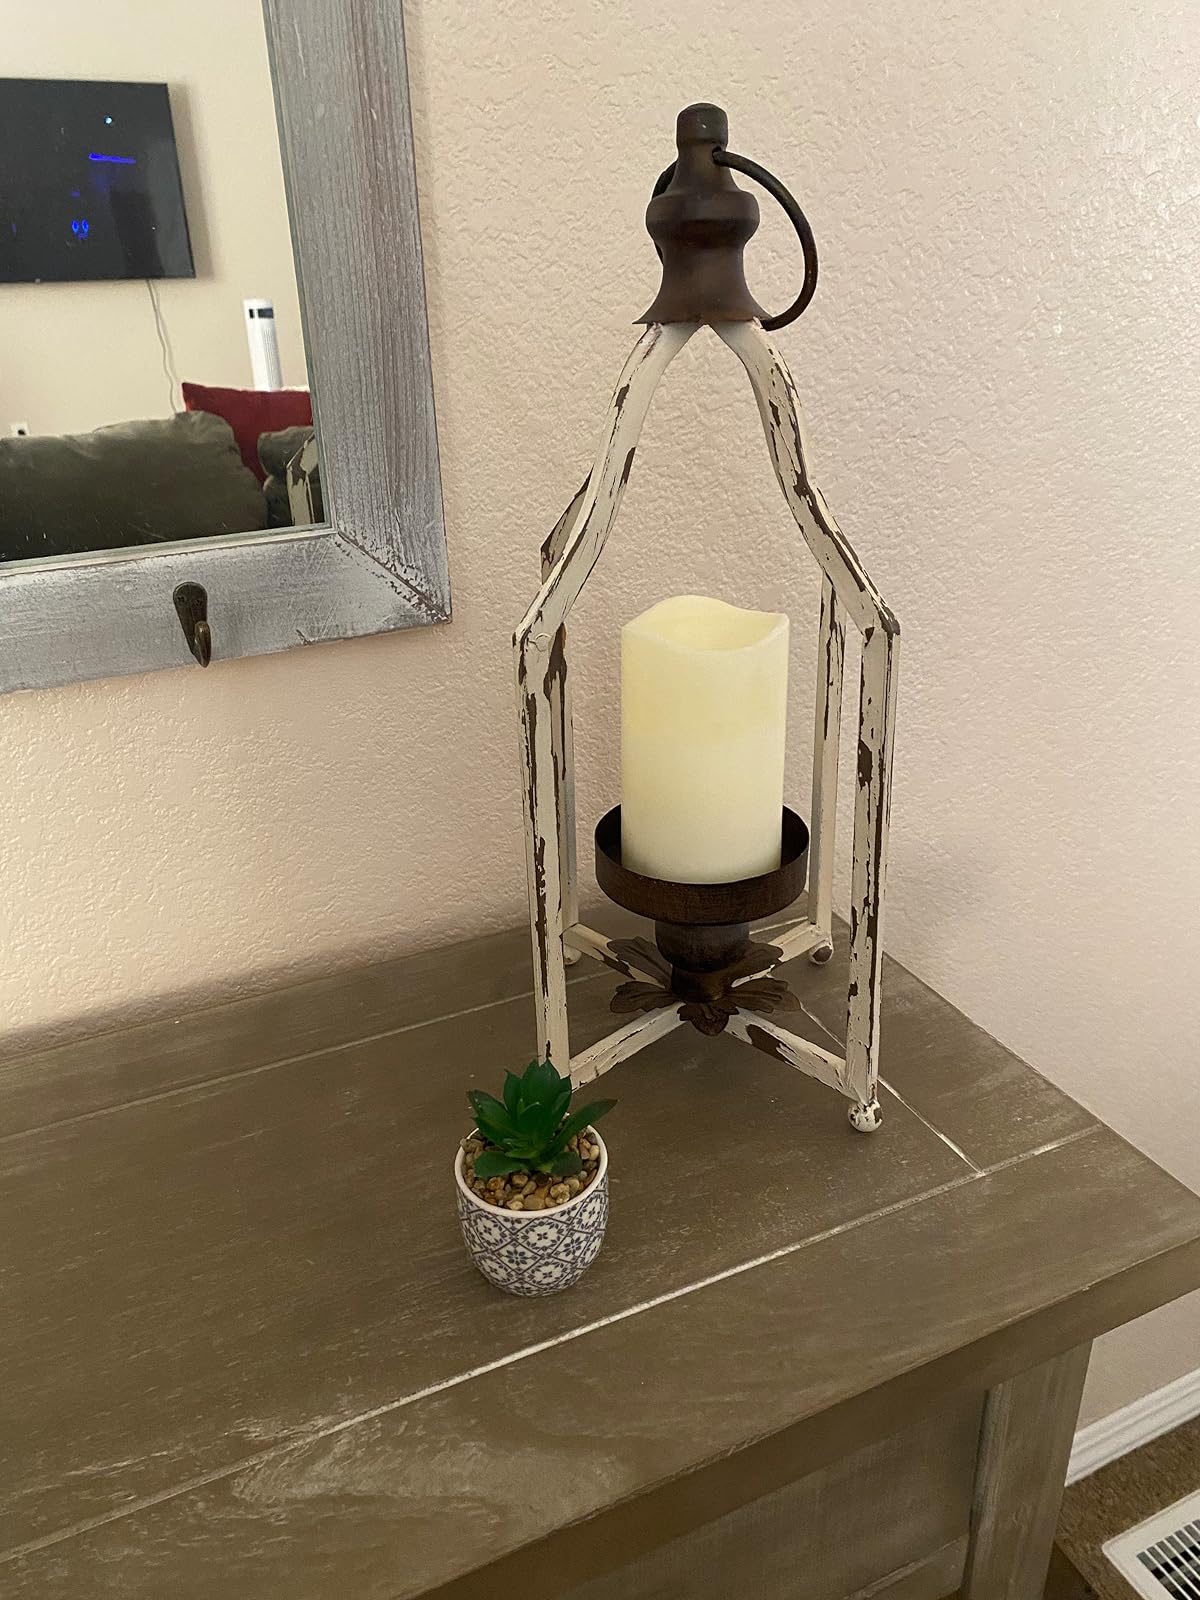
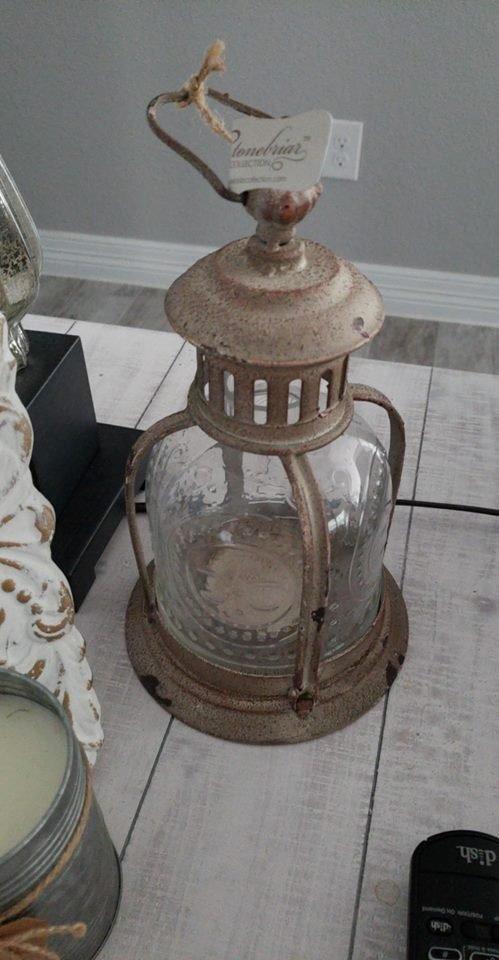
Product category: lantern
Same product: no